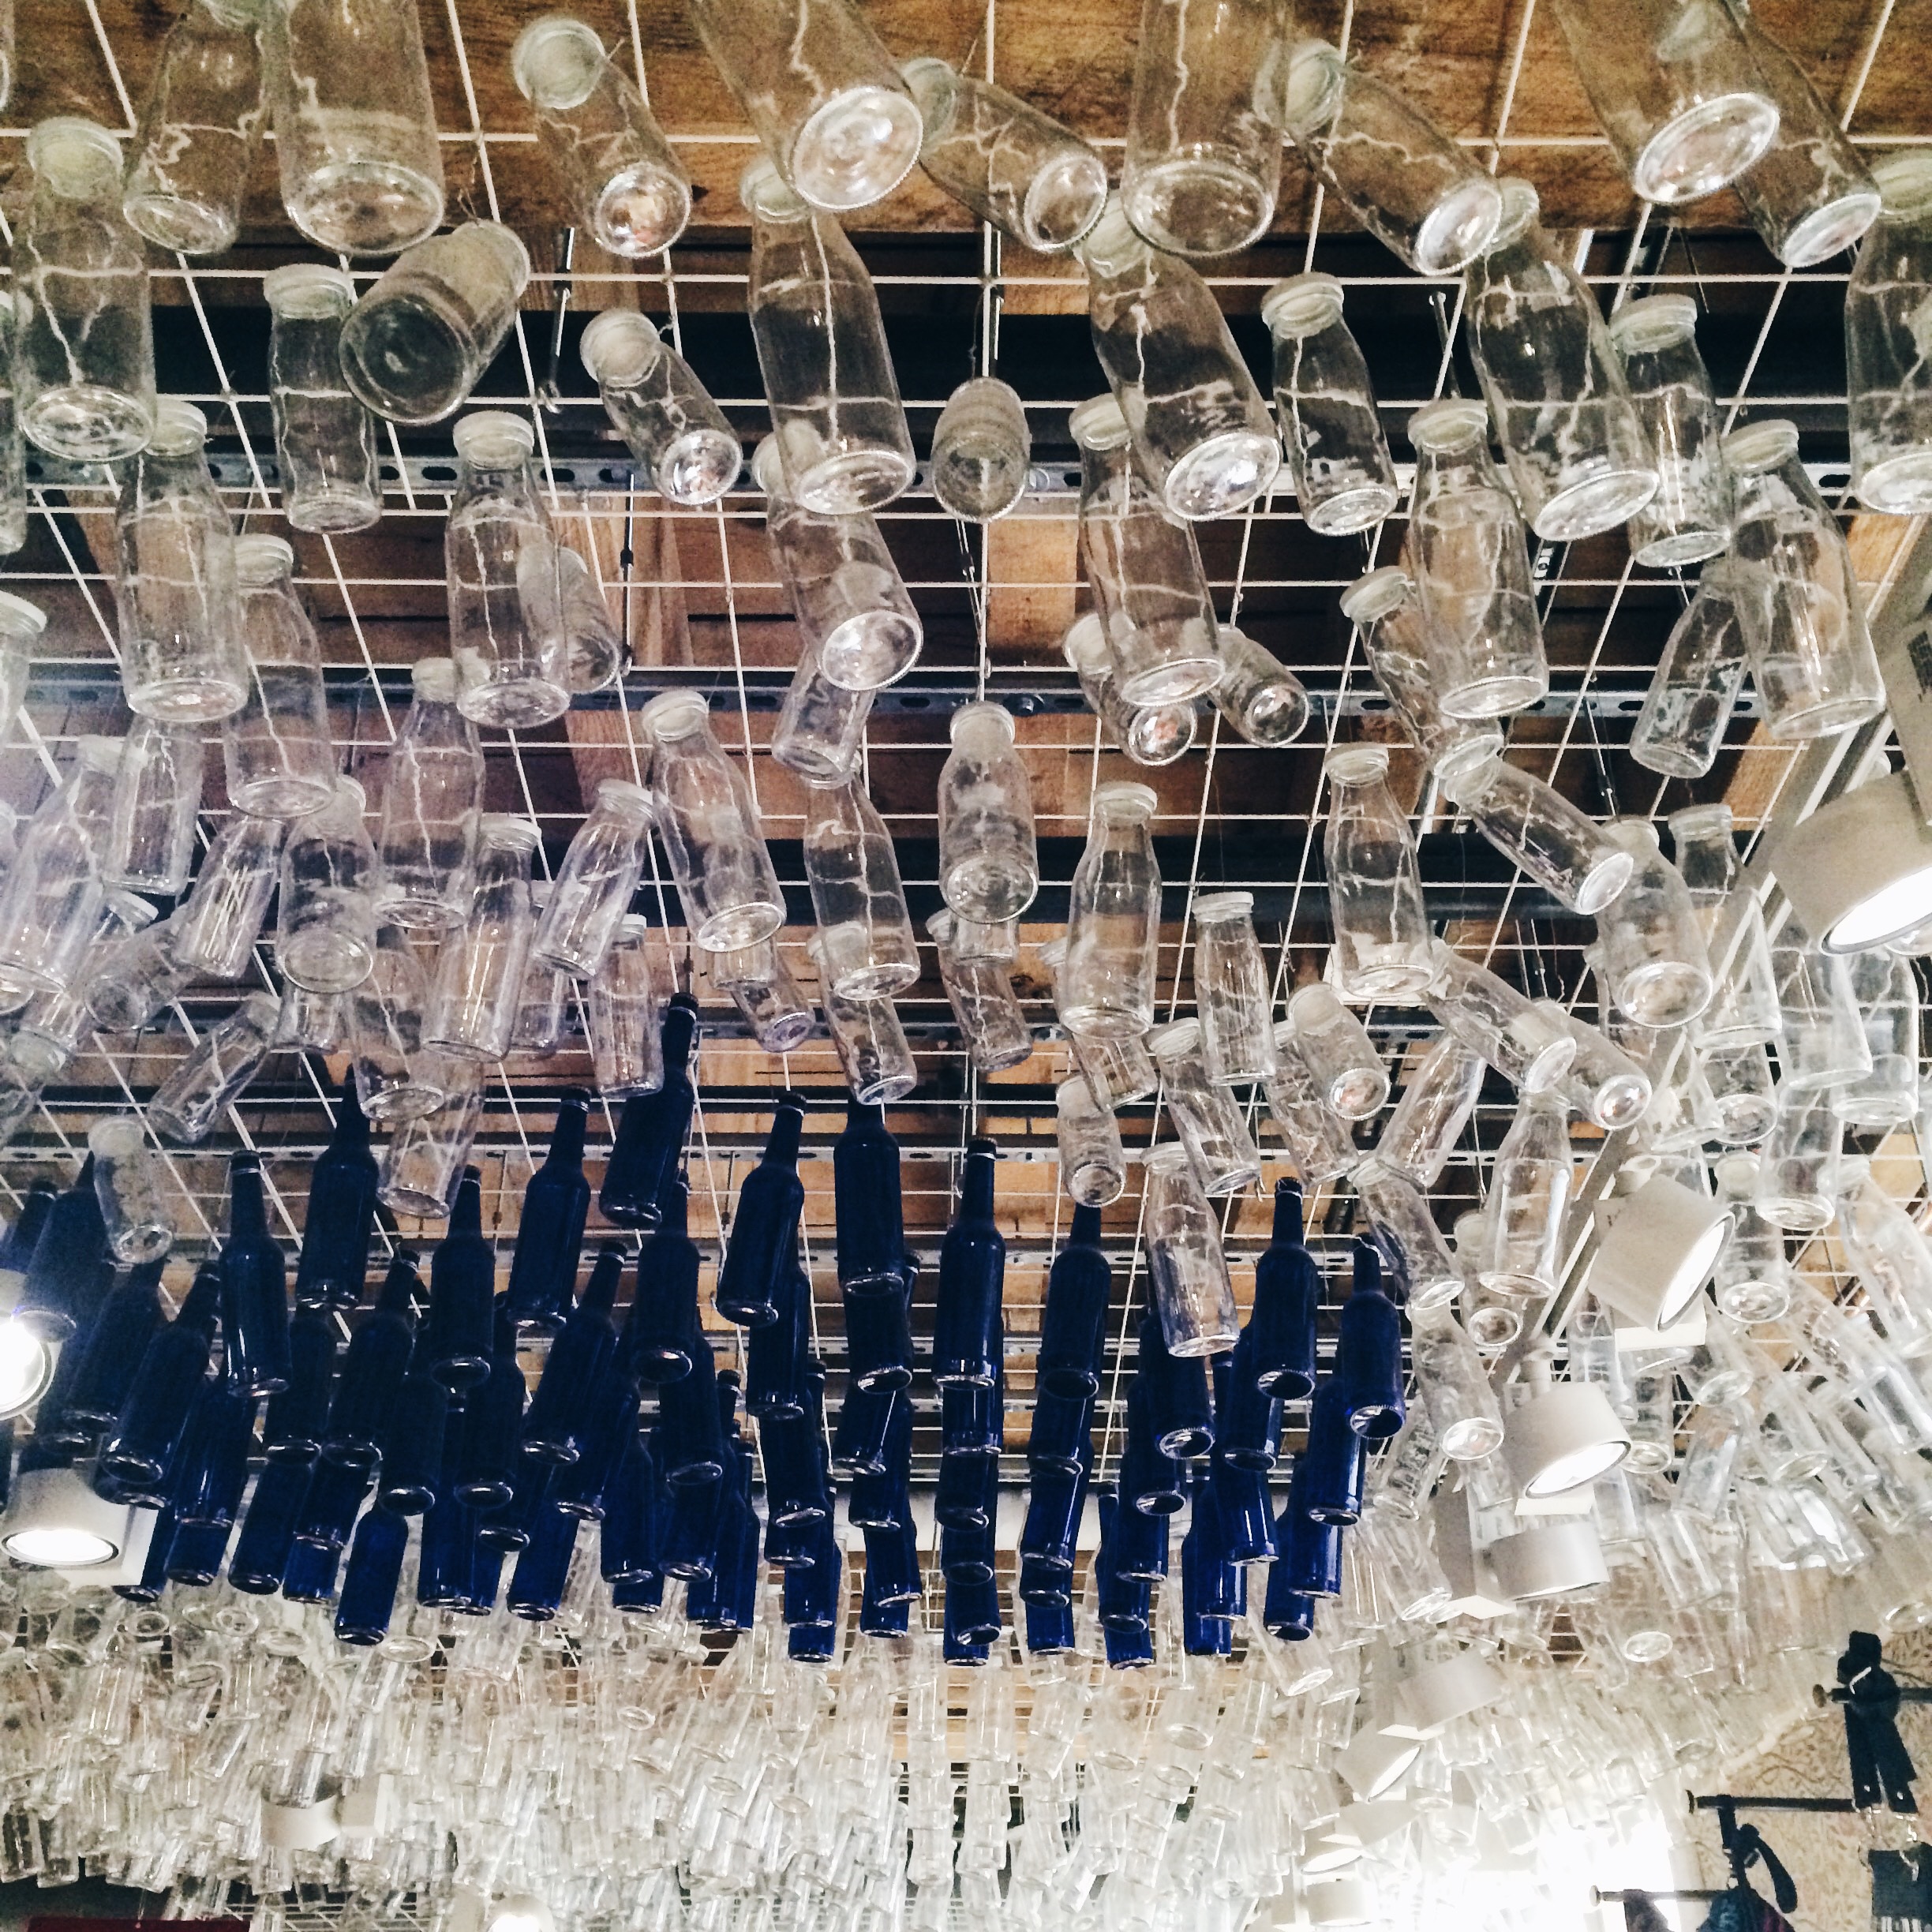
art, modern art